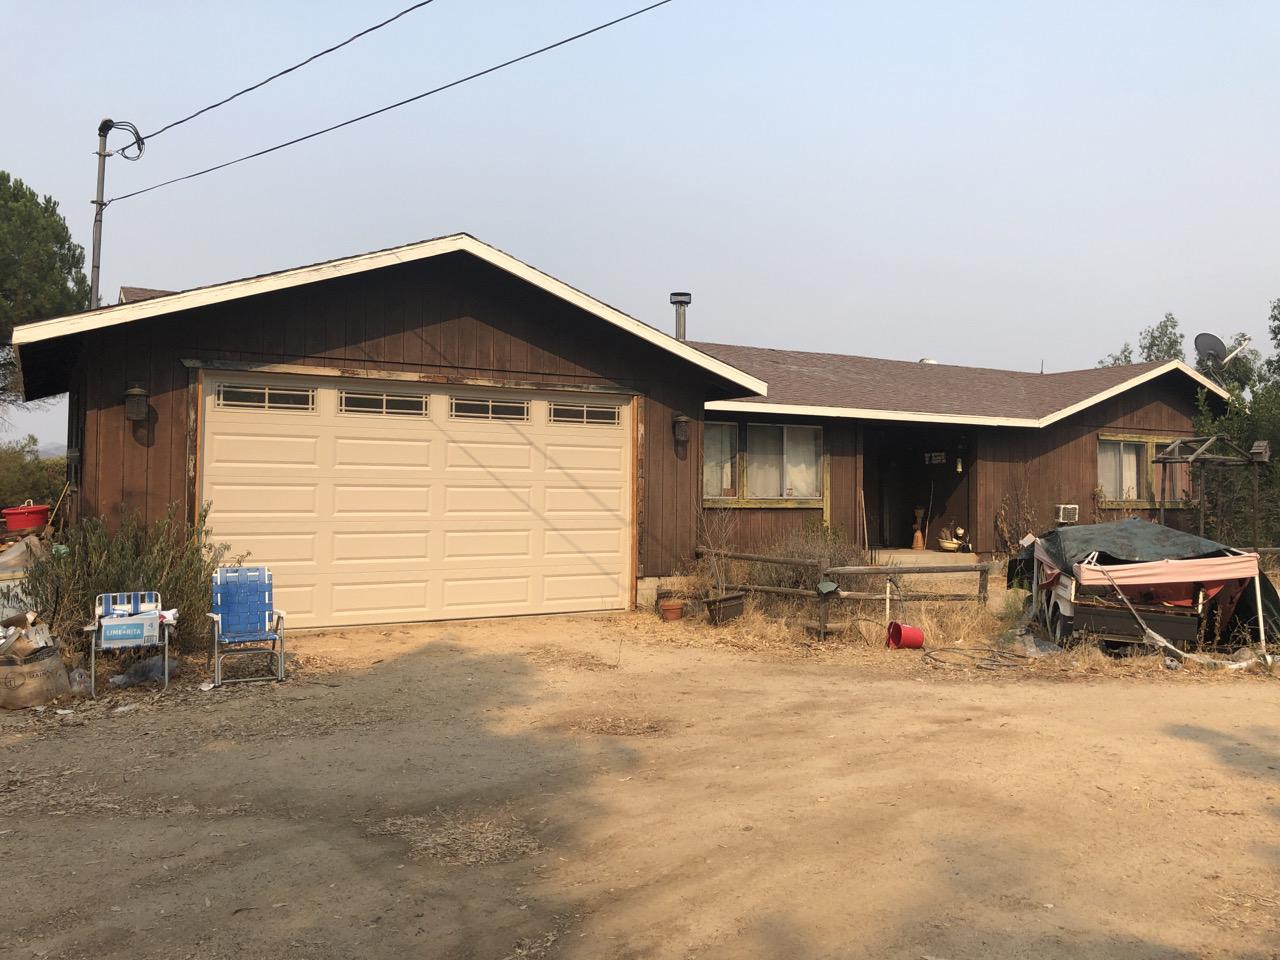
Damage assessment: no_damage